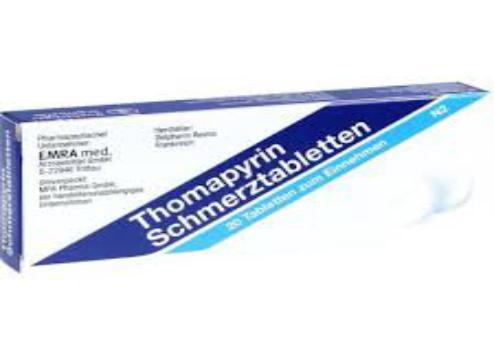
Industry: Medical